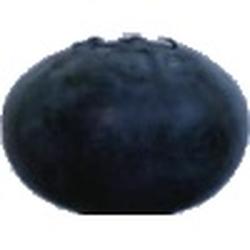
Label: Blueberry